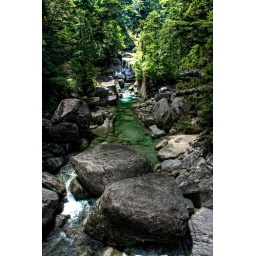
Inviting pool of river water in cedar forest on top of Mt. Miyanoura on Yakushima Island, Kagoshima Prefecture.